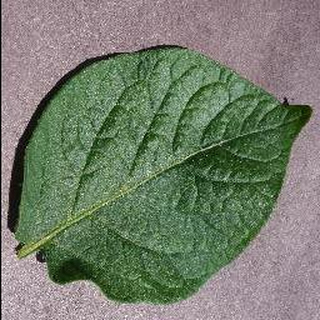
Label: healthy_potato